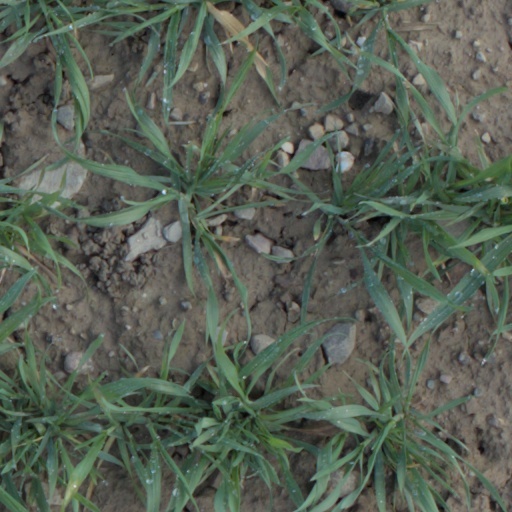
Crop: wheat